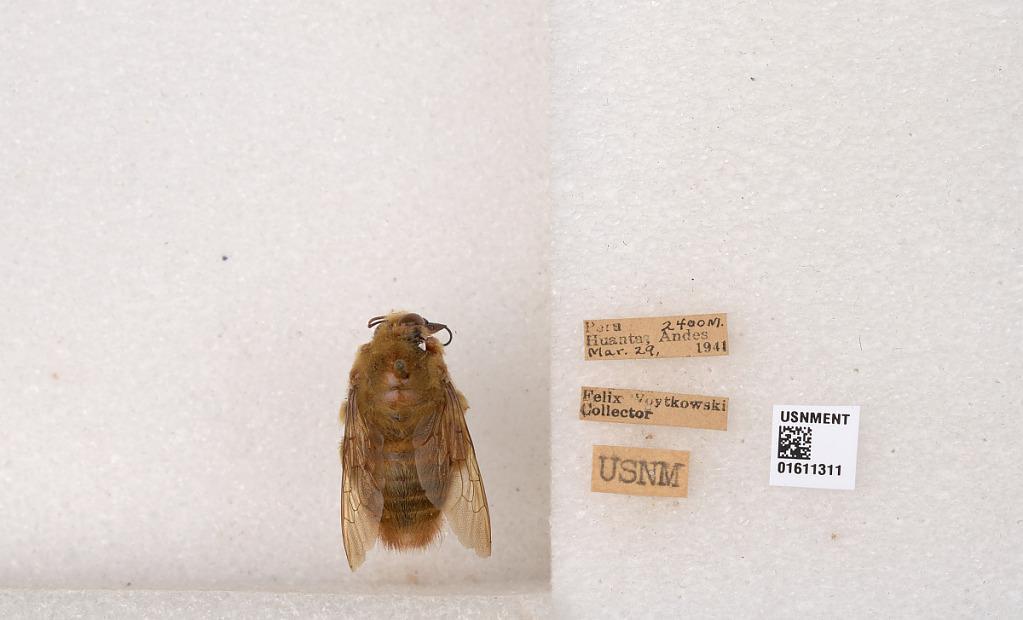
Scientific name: Xylocopa (Neoxylocopa) sp.
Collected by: E. Schlinger & E. Ross
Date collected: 1941-3-29
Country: Peru
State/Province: Ayacucho
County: Huanta
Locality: Huanta, Andes